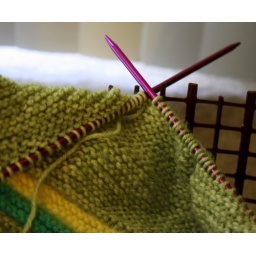
library bag in progress